Taipei Metro C371

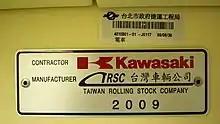
A builder's plate on a C371 showing the roles of Kawasaki and TRSC for the second batch of C371 trains

In 2003, the Department of Rapid Transit Systems (DORTS) of Taipei ordered 321 subway cars from Kawasaki Heavy Industries. Among these vehicles, 144 of them was to be used on the then-upcoming Luzhou and Xinzhuang Sections of the Zhonghe–Xinlu line whereas the remaining 177 cars were to increase the capacity of the existing network. As part of the Industrial Cooperation Program mandated by the Taiwanese government, the first half of trains were built by Kawasaki at its rolling stock plant in Hyōgo whereas the other half was to be built domestically by the Taiwan Rolling Stock Company (TRSC).